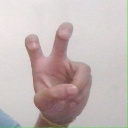
अक्षर: ई